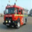
Label: truck